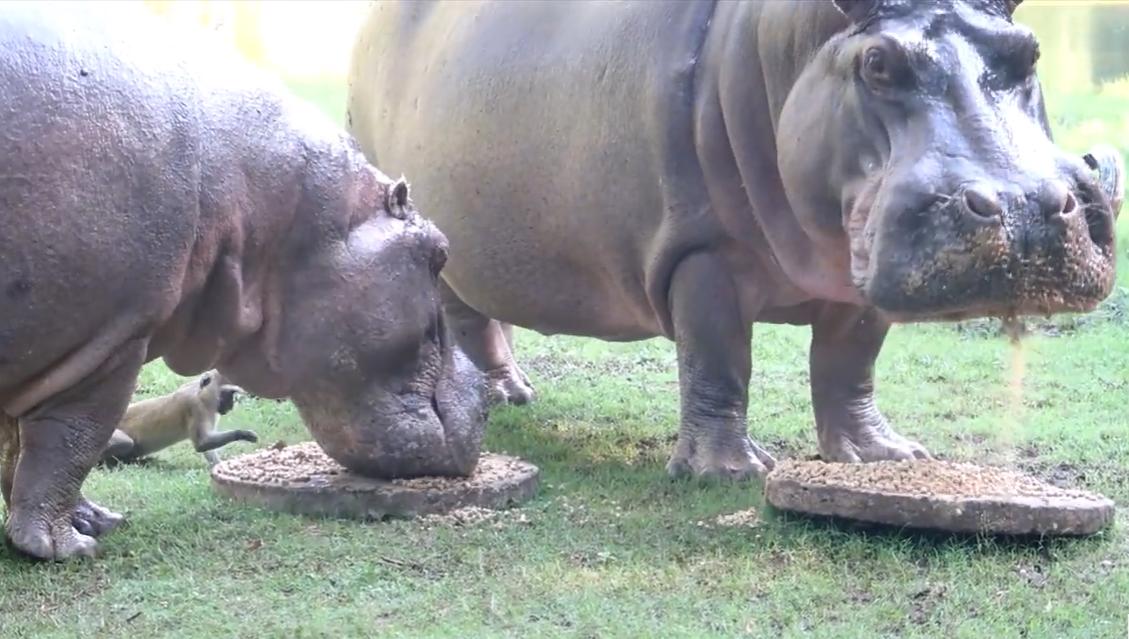
Hawa ni viboko wawili. Mmoja wao anaonekana akila chakula kwenye jiwe lililowekwa chakula na nyuma yake kiboko anayekula chakula kuna tumbili.